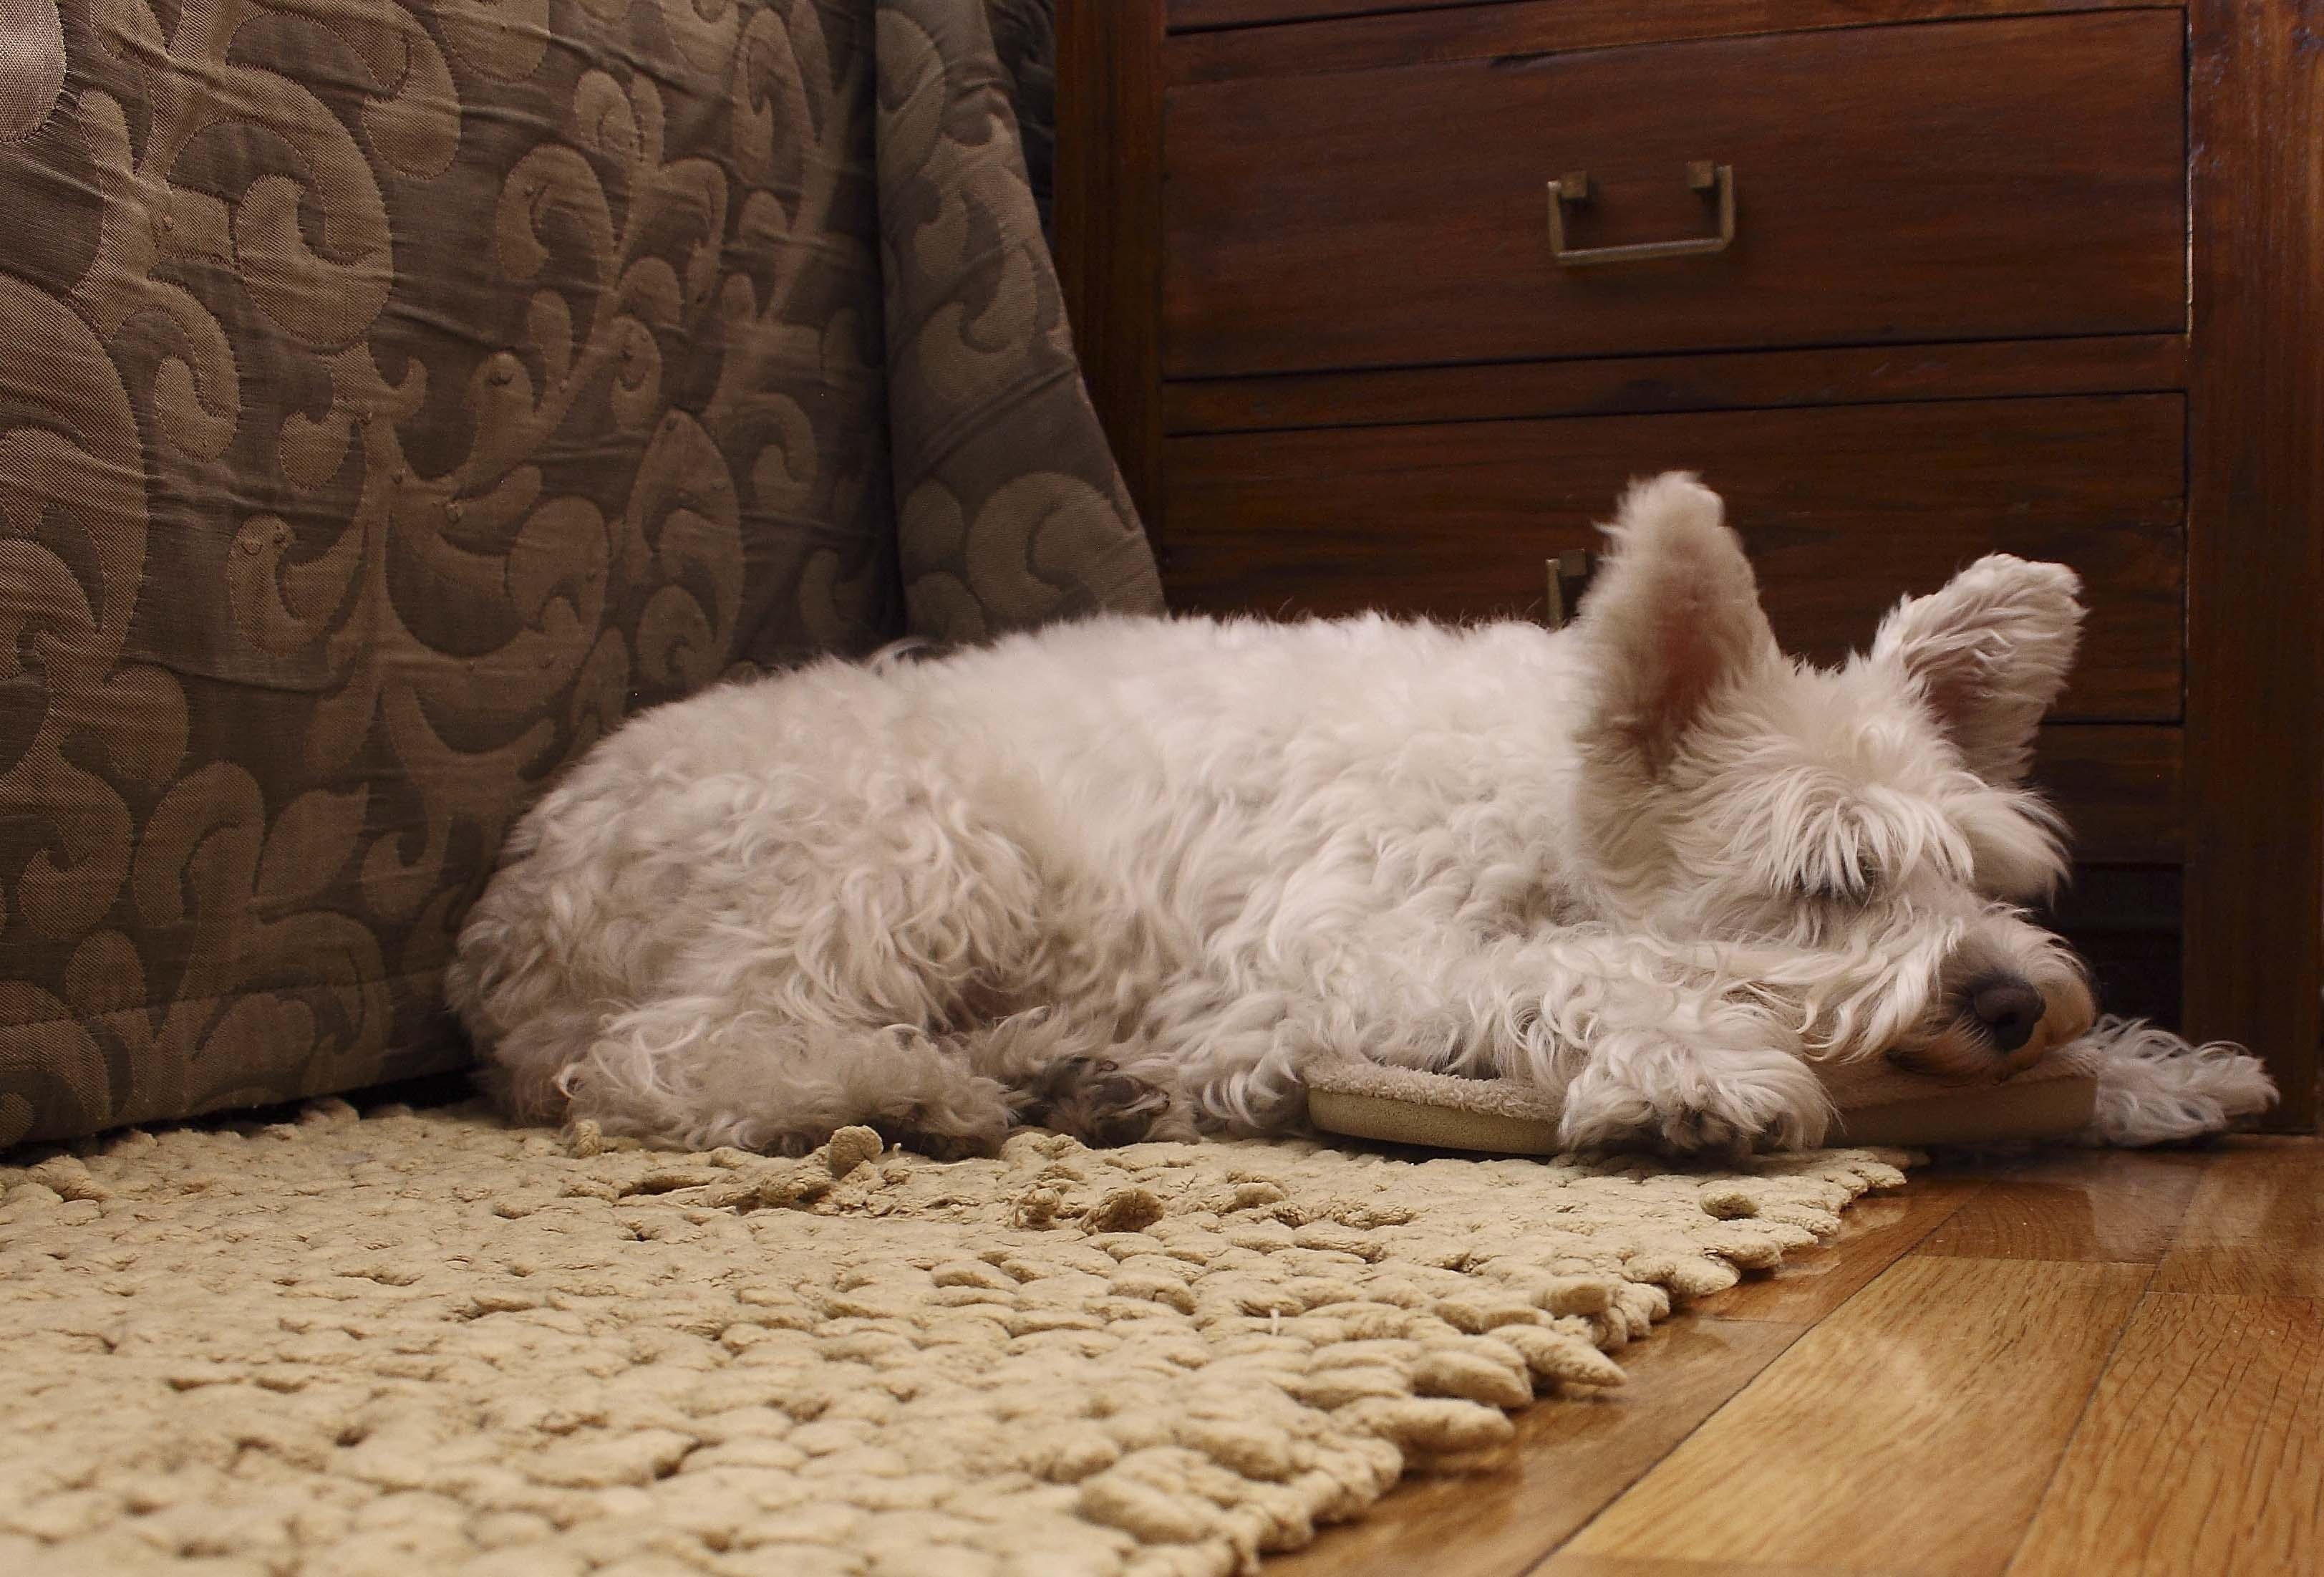
puppy, dog, soil, mammal, sleep, vertebrate, terrier, cairn terrier, dog like mammal, west highland white terrier, scottish terrier